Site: brandenburg
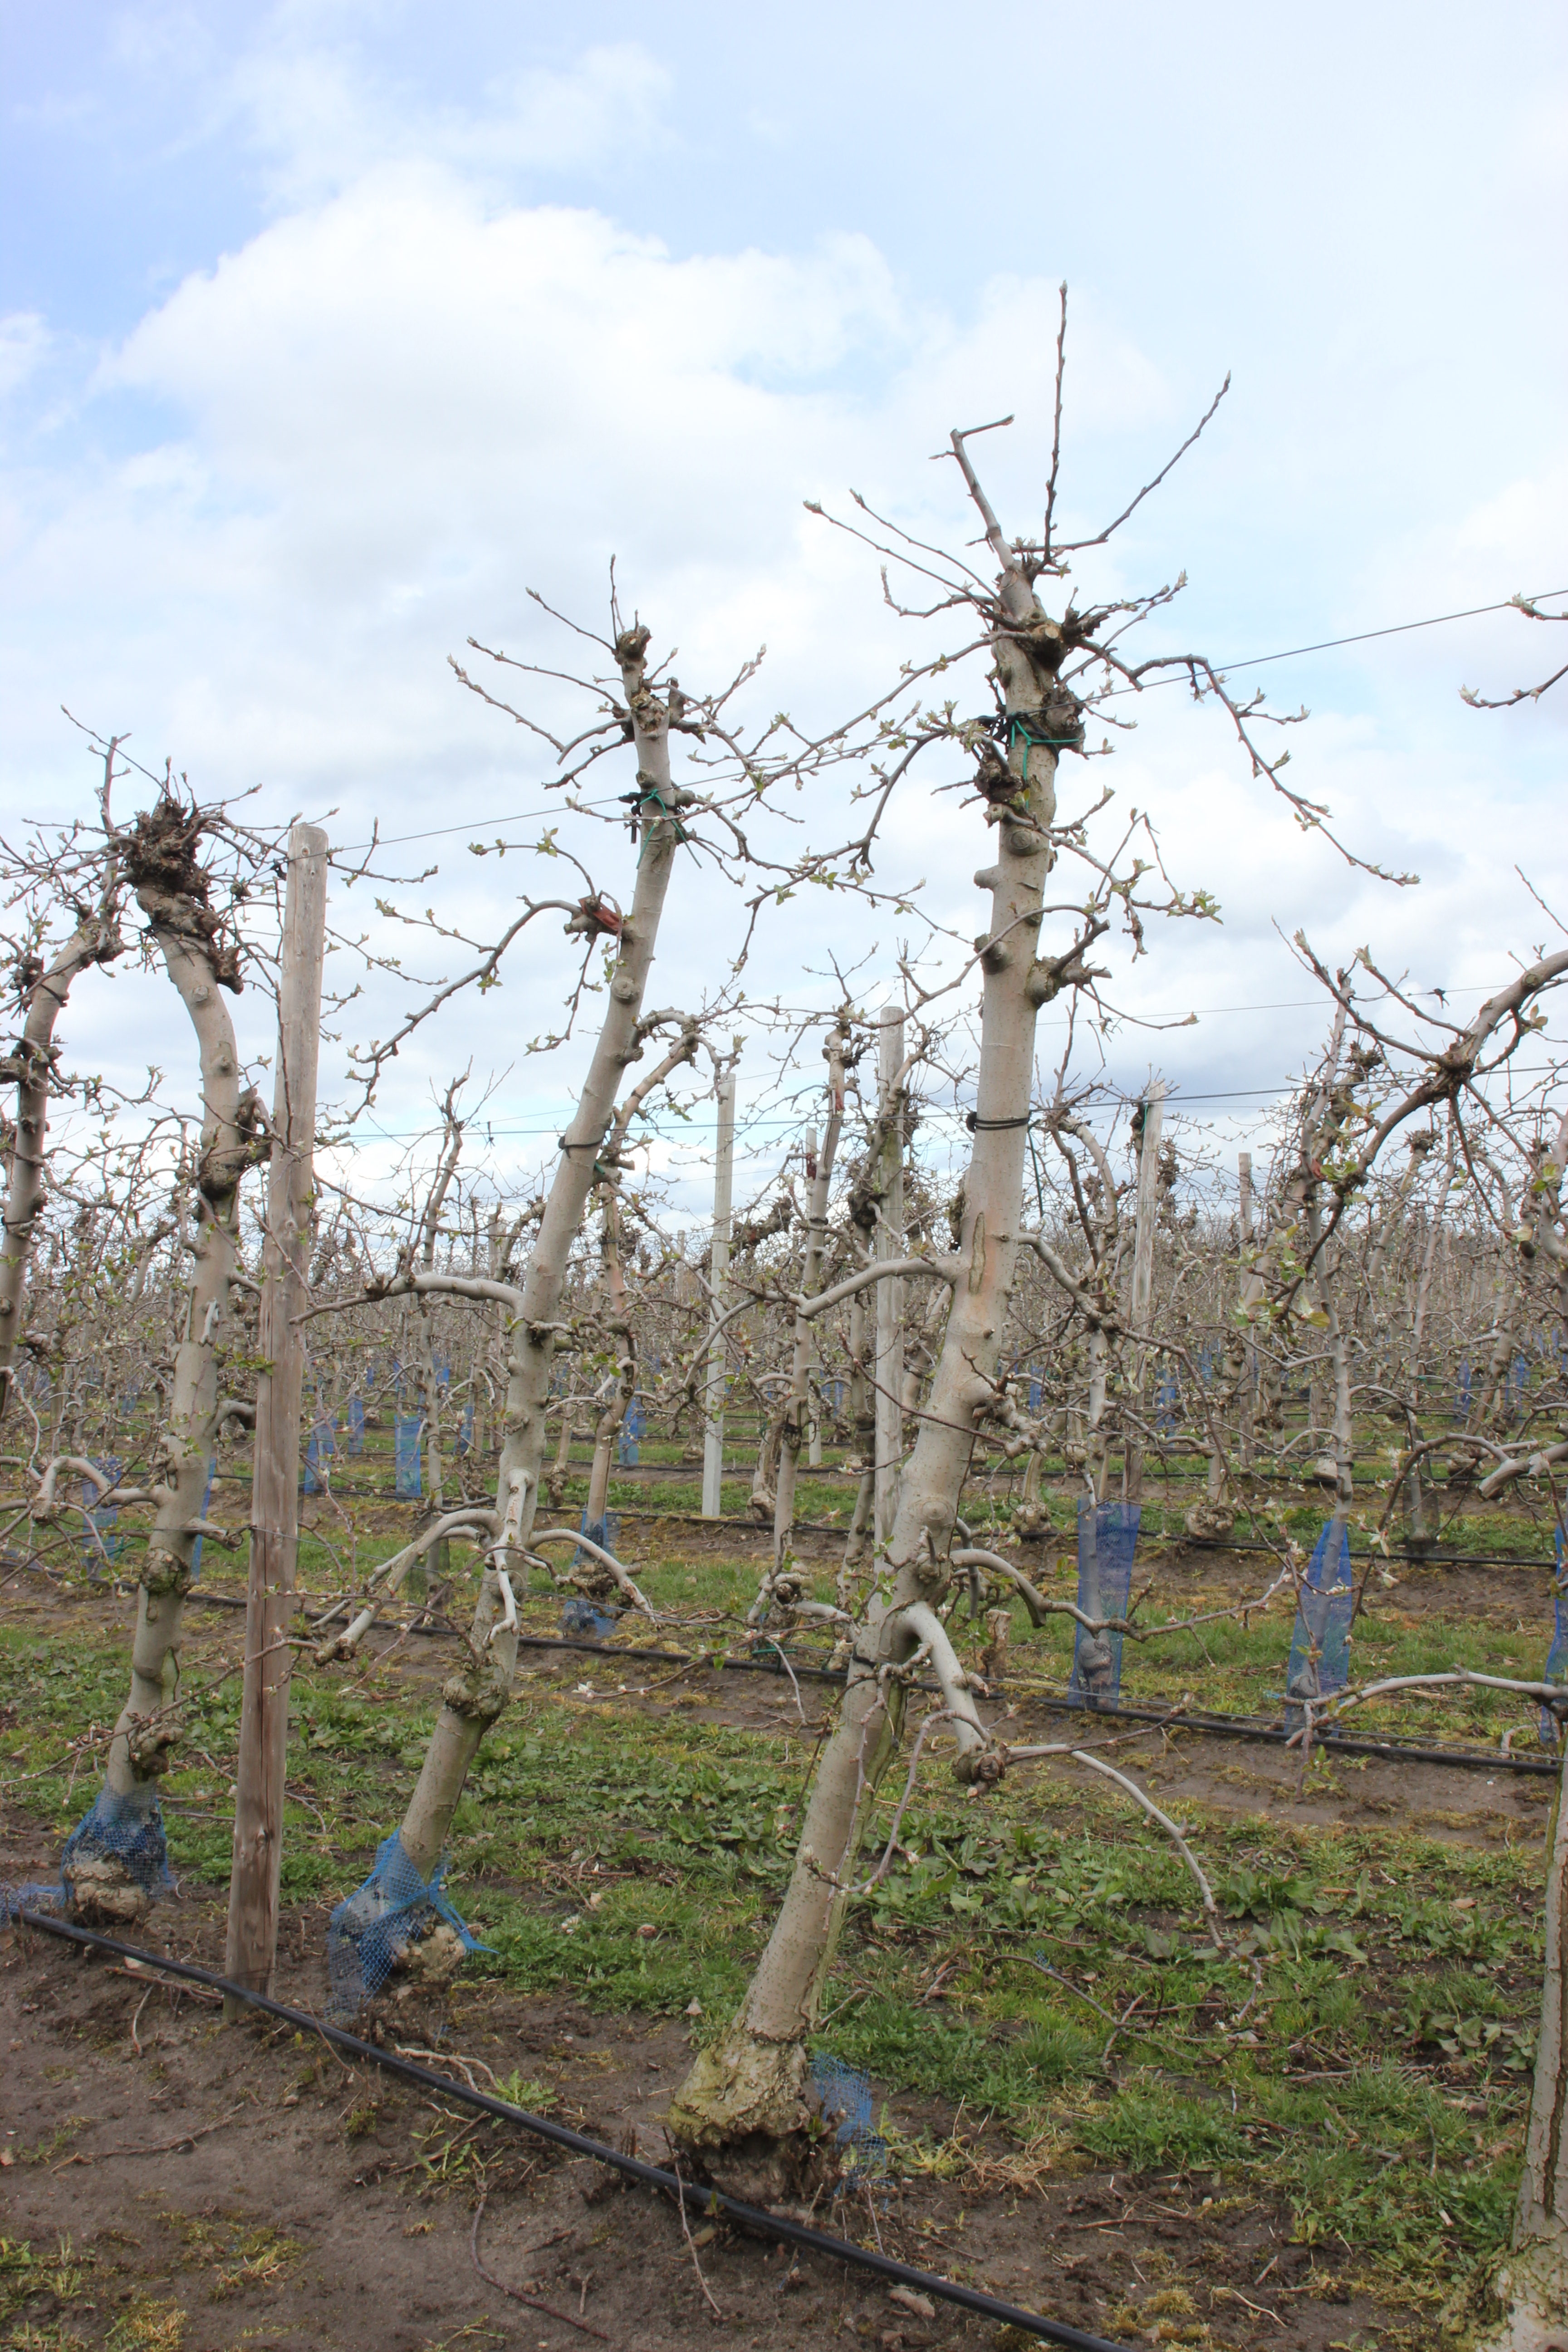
Growth stage (BBCH 55): Inflorescence emergence